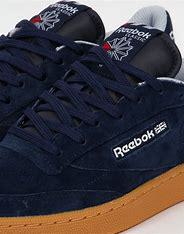
Brand: Reebok
Model: Club C